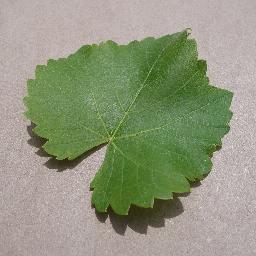
Label: Grape___healthy